Almen Abdi

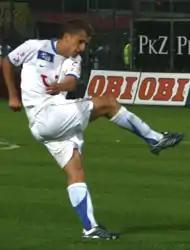
Abdi takes a shot against Luzern

Abdi started his football career at Zürich, where he joined the youth academy in 1993 and came through the ranks. He made his professional debut at age seventeen in the 2003–04 season, coming on as a substitute for Arthur Petrosyan in the 89th minute, in a 2–1 loss against Basel. Throughout his first three seasons at Zürich, Abdi featured little, and mostly remained a bench player. However, the 2006–07 season was Abdi's breakthrough season, making more appearances than ever and establishing himself as a first team starter. During the 2006–07 season, Abdi would make his Champions League debut in the second qualification round against Austrian side Red Bull Salzburg, after coming on as a substitute. He scored his first league goal on 29 July 2006, in a 2–0 win over Schaffhausen.